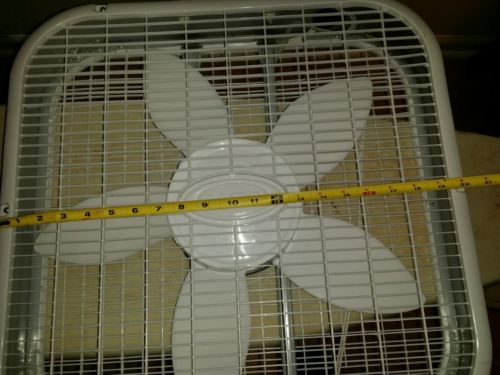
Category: fan